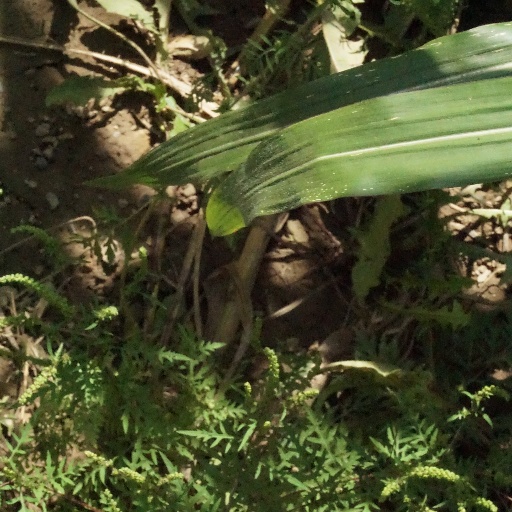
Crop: maize; corn